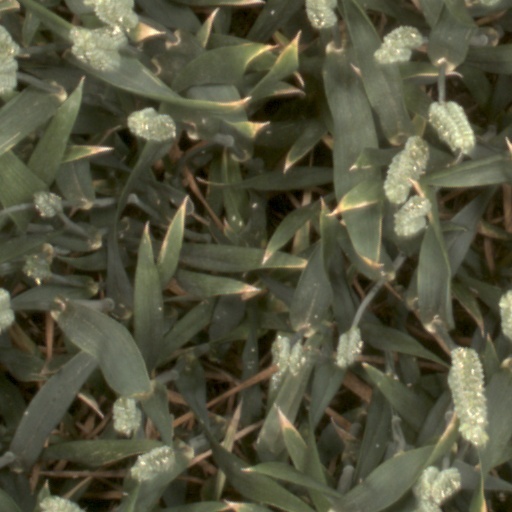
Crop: wheat